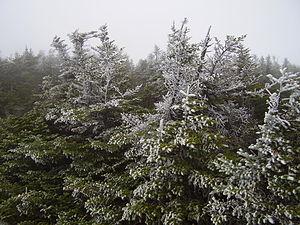
Le mont Mansfield est le point culminant du Vermont avec une altitude de 1 339 mètres. C'est aussi le plus haut sommet des montagnes Vertes. Le mont Mansfield est aussi l'un des trois sommets des montagnes Vertes où une toundra alpine se développe avec sa diversité botanique.